Kidzu Children's Museum

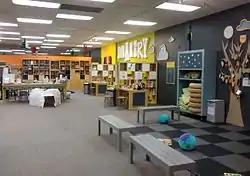

Kidzu Children's Museum is a private, 501(c)(3) non-profit children's museum serving ages infant through tween. The museum was established in 2006 in a store front on Franklin Street in Chapel Hill, North Carolina. The museum soon outgrew the location and began looking for a larger space. In November 2011, after construction delays pushed back the move to a larger space, the museum temporarily moved to University Square. Then in February 2014, Kidzu reopened in University Place in Chapel Hill. They are contracted to stay in the mall through 2017.